Old North Columbus

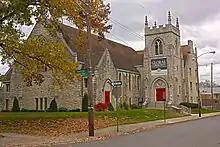
Global Community United Methodist Church

Old North Columbus has a number of Historic structures dating back to the early 19th Century. The North Columbus Commercial Historic District, which encompasses the entire stretch of High Street between Hudson Street and Dodridge Street is on the National Register of Historic Places.